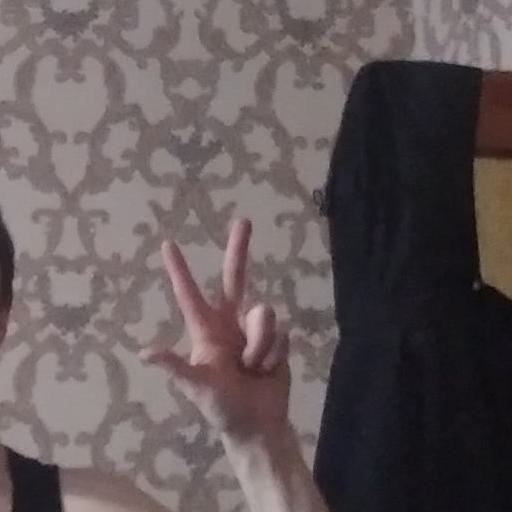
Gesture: three2